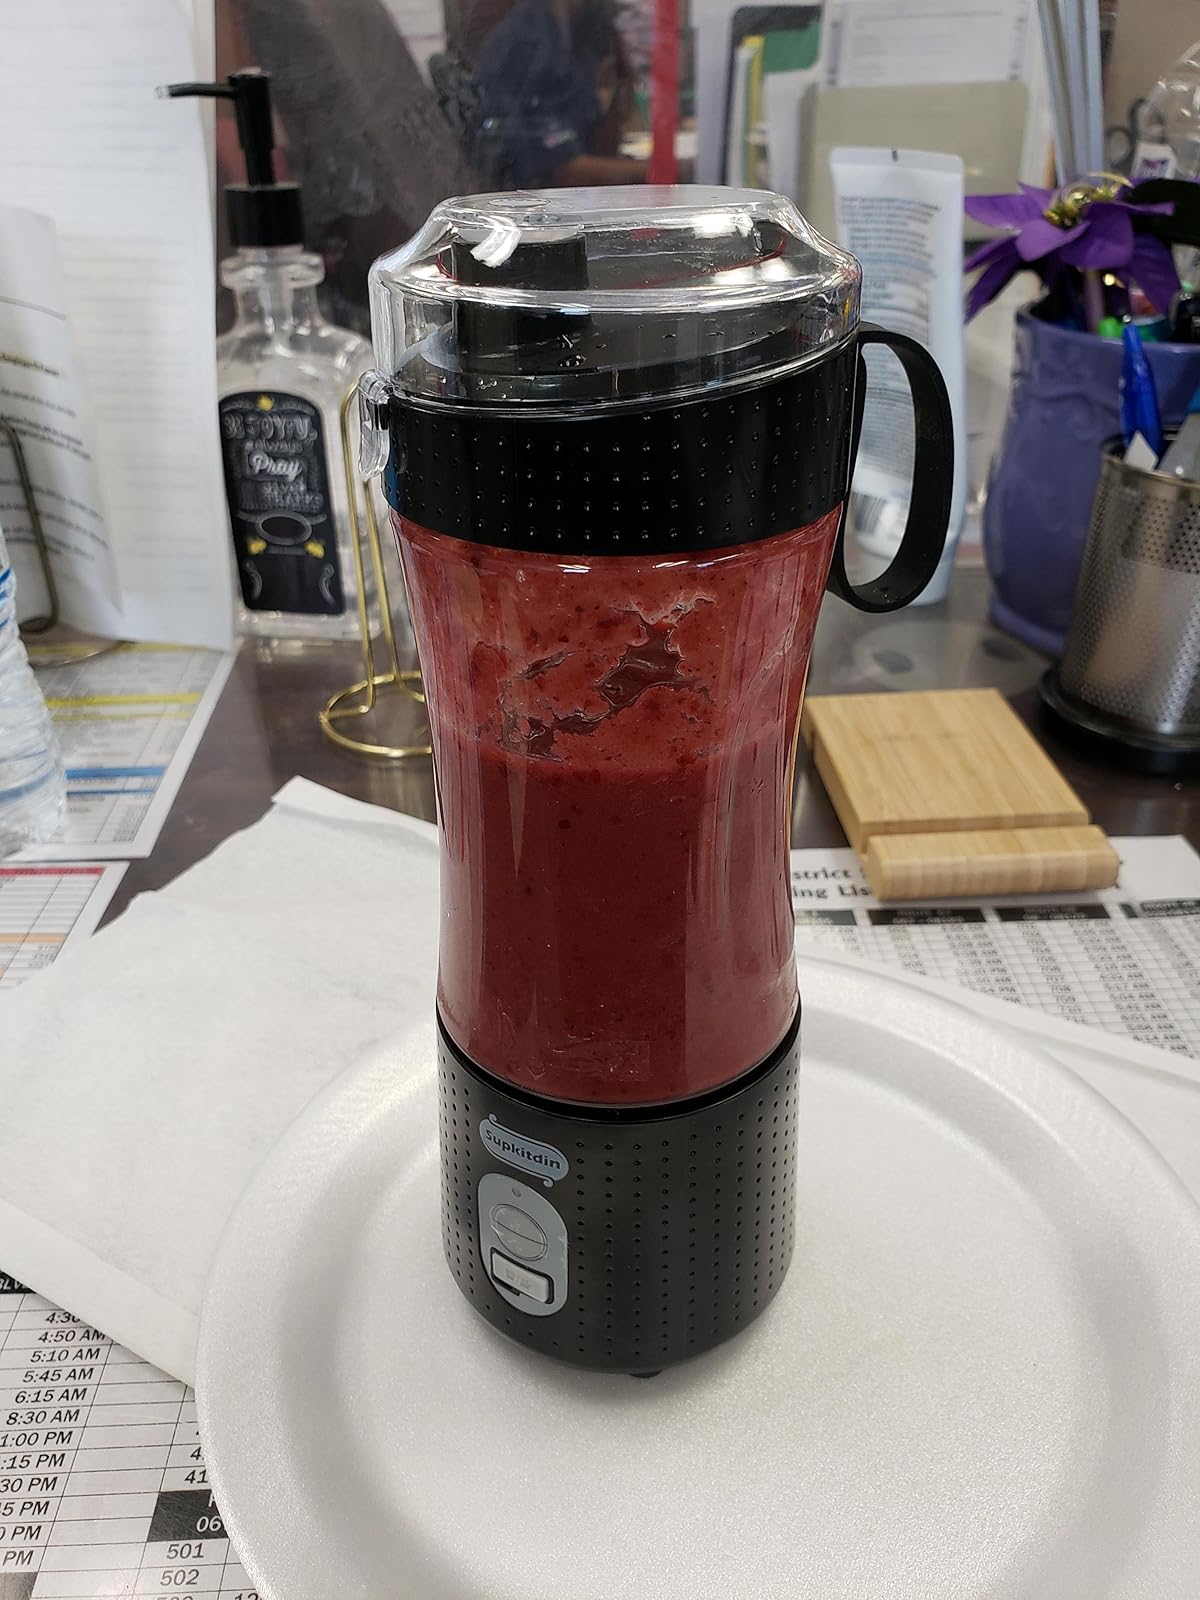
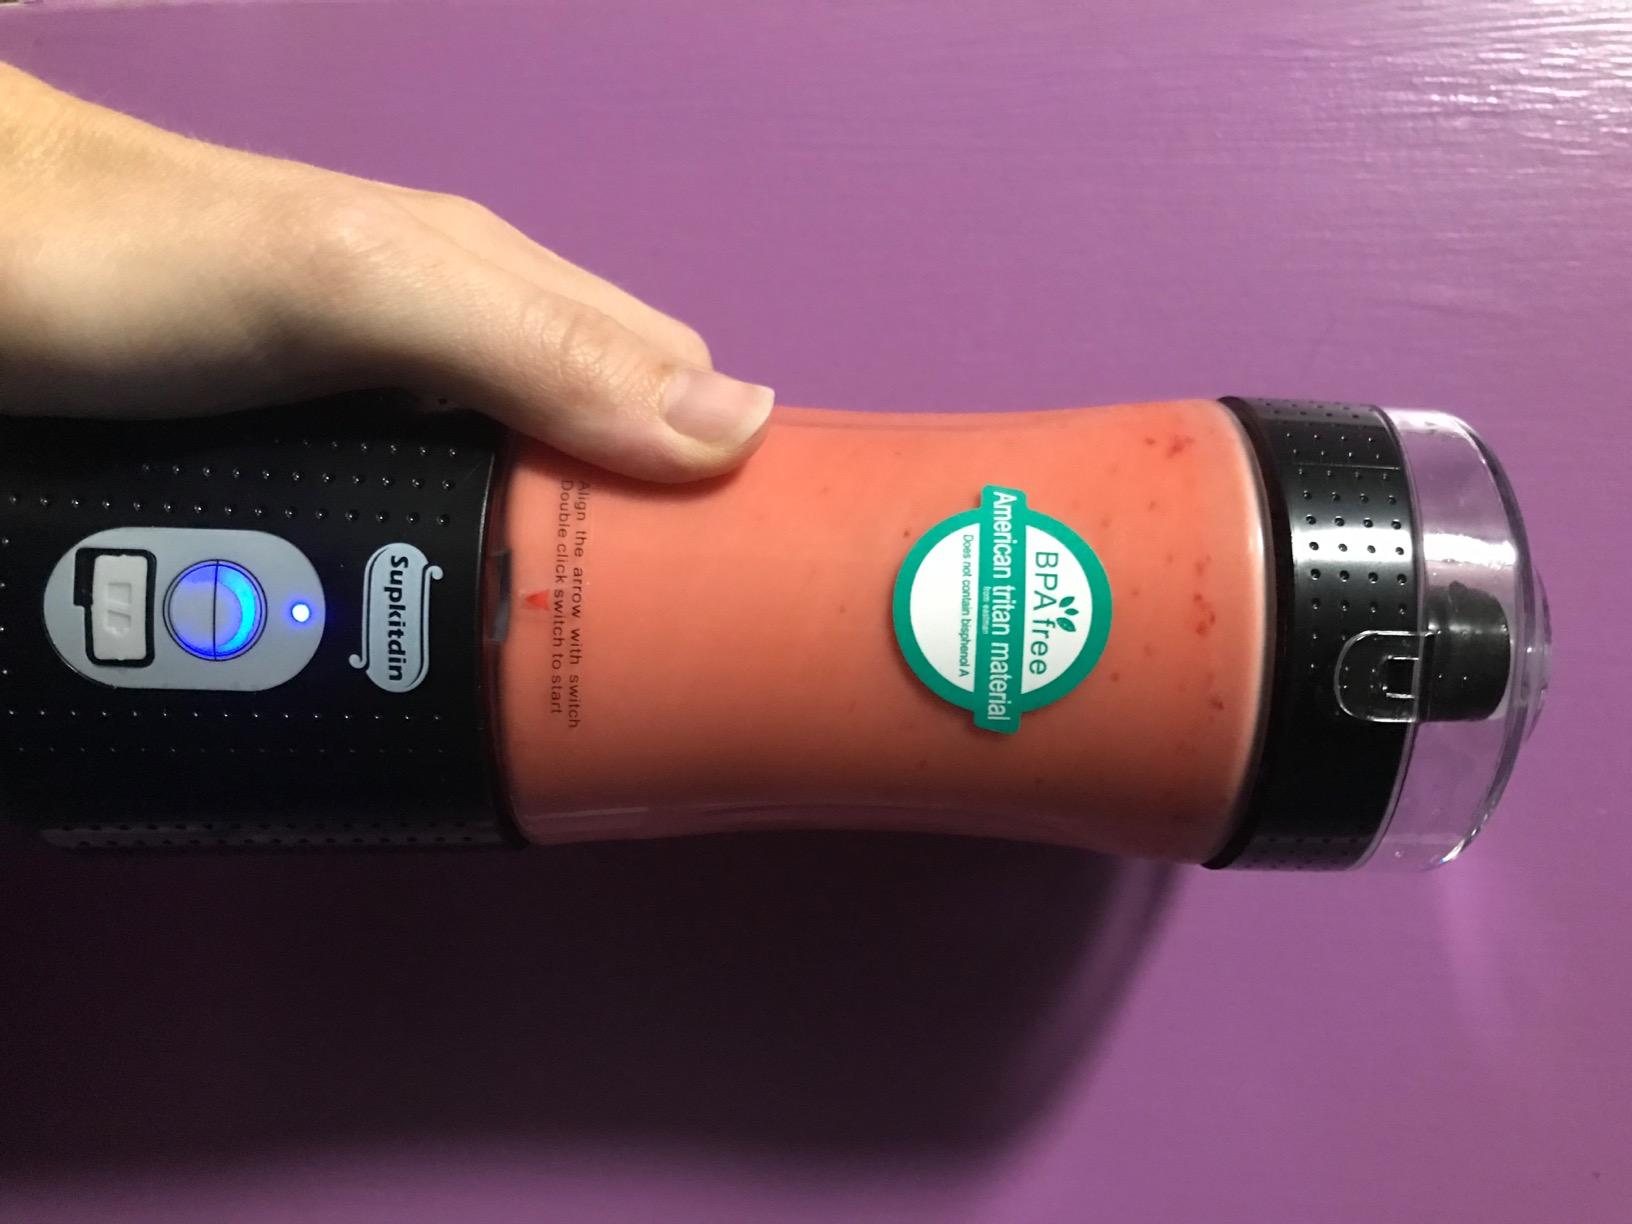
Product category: items_blender
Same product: yes